Scotland's Rural College

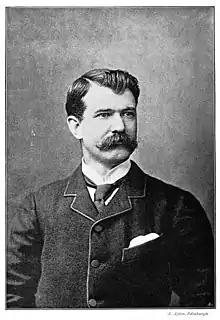
Robert Wallace, who helped found the Edinburgh and East of Scotland College of Agriculture

In 1899, Glasgow and West of Scotland Technical College's agriculture department amalgamated with the Scottish Dairy Institute to form the West of Scotland Agricultural College. Originally based in Blythswood Square, Glasgow, the institution began moving to Ayrshire when in 1927 the Auchincruive estate in the parish of St Quivox near Ayr was left to the college by the late John Hannah of Girvan Mains. In 1974, the Blythswood Square site was closed.